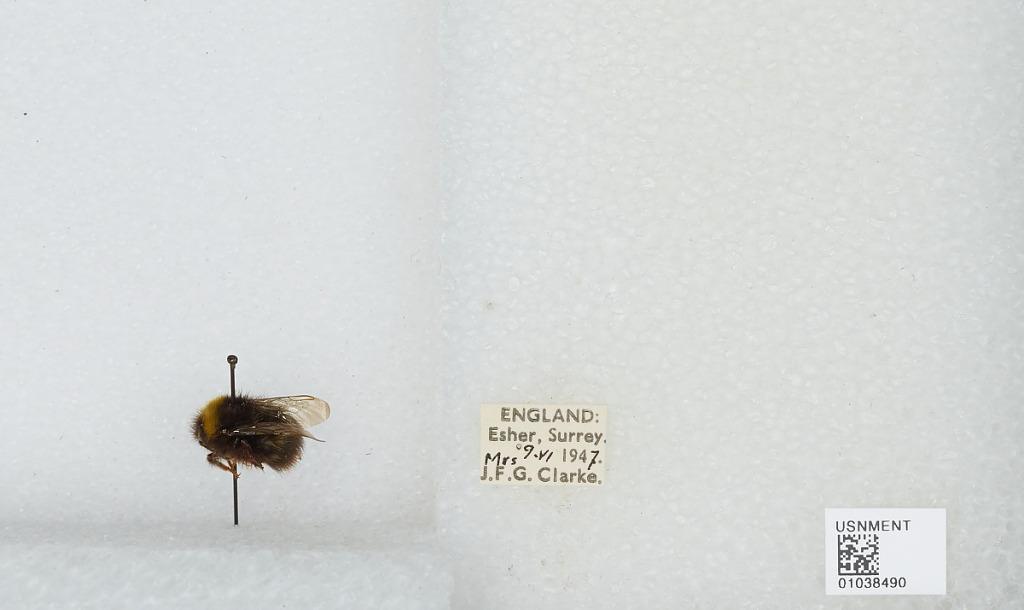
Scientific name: Bombus (Pyrobombus) pratorum (Linnaeus)
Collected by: J. Clarke
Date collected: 1947-6-9
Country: United Kingdom
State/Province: England
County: Surrey
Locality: Esher
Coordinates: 51.3691, -0.365